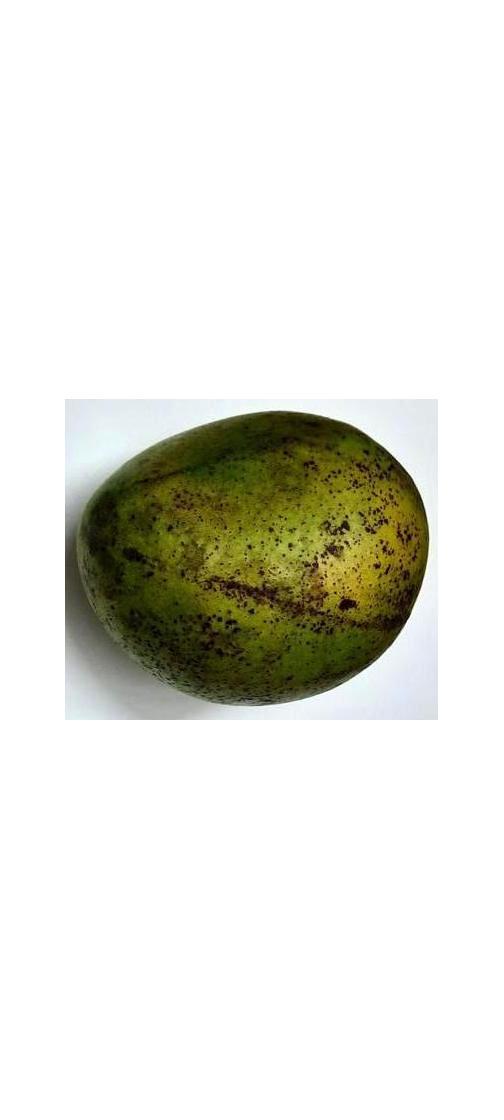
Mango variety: Harivanga